Two-up

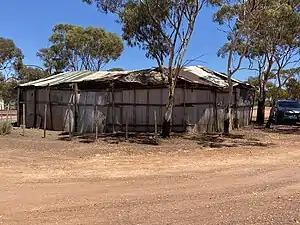
Outside view of the two-up shed in Kalgoorlie, Western Australia

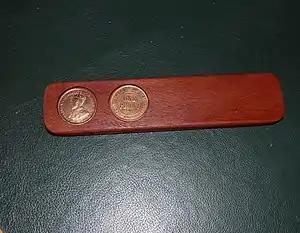
Two original 1915 Australian pennies in a kip from which they are tossed. 1915 is significant as the year of the Gallipoli campaign which is remembered annually on Anzac Day

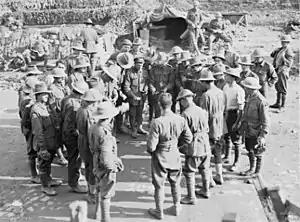
Australian soldiers playing two-up during World War I at the front near Ypres, 23 December 1917

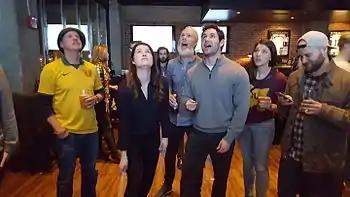
Celebrants playing two-up at the Australia Day Celebration in Boston, Massachusetts.

Two-up is a traditional Australian gambling game, involving a designated "spinner" throwing two coins, usually Australian pennies, into the air. Players bet on whether the coins will both fall with heads (obverse) up, both with tails (reverse) up, or one of each (known as "odds"). The game is traditionally played in pubs and clubs throughout Australia on Anzac Day, in part to mark a shared experience with diggers (soldiers).